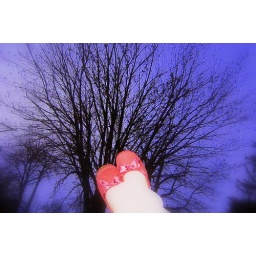
red shoes in trees 2